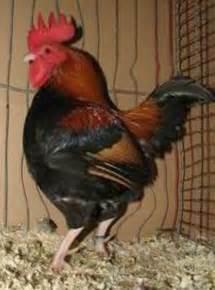
chicken